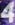
Number: 4